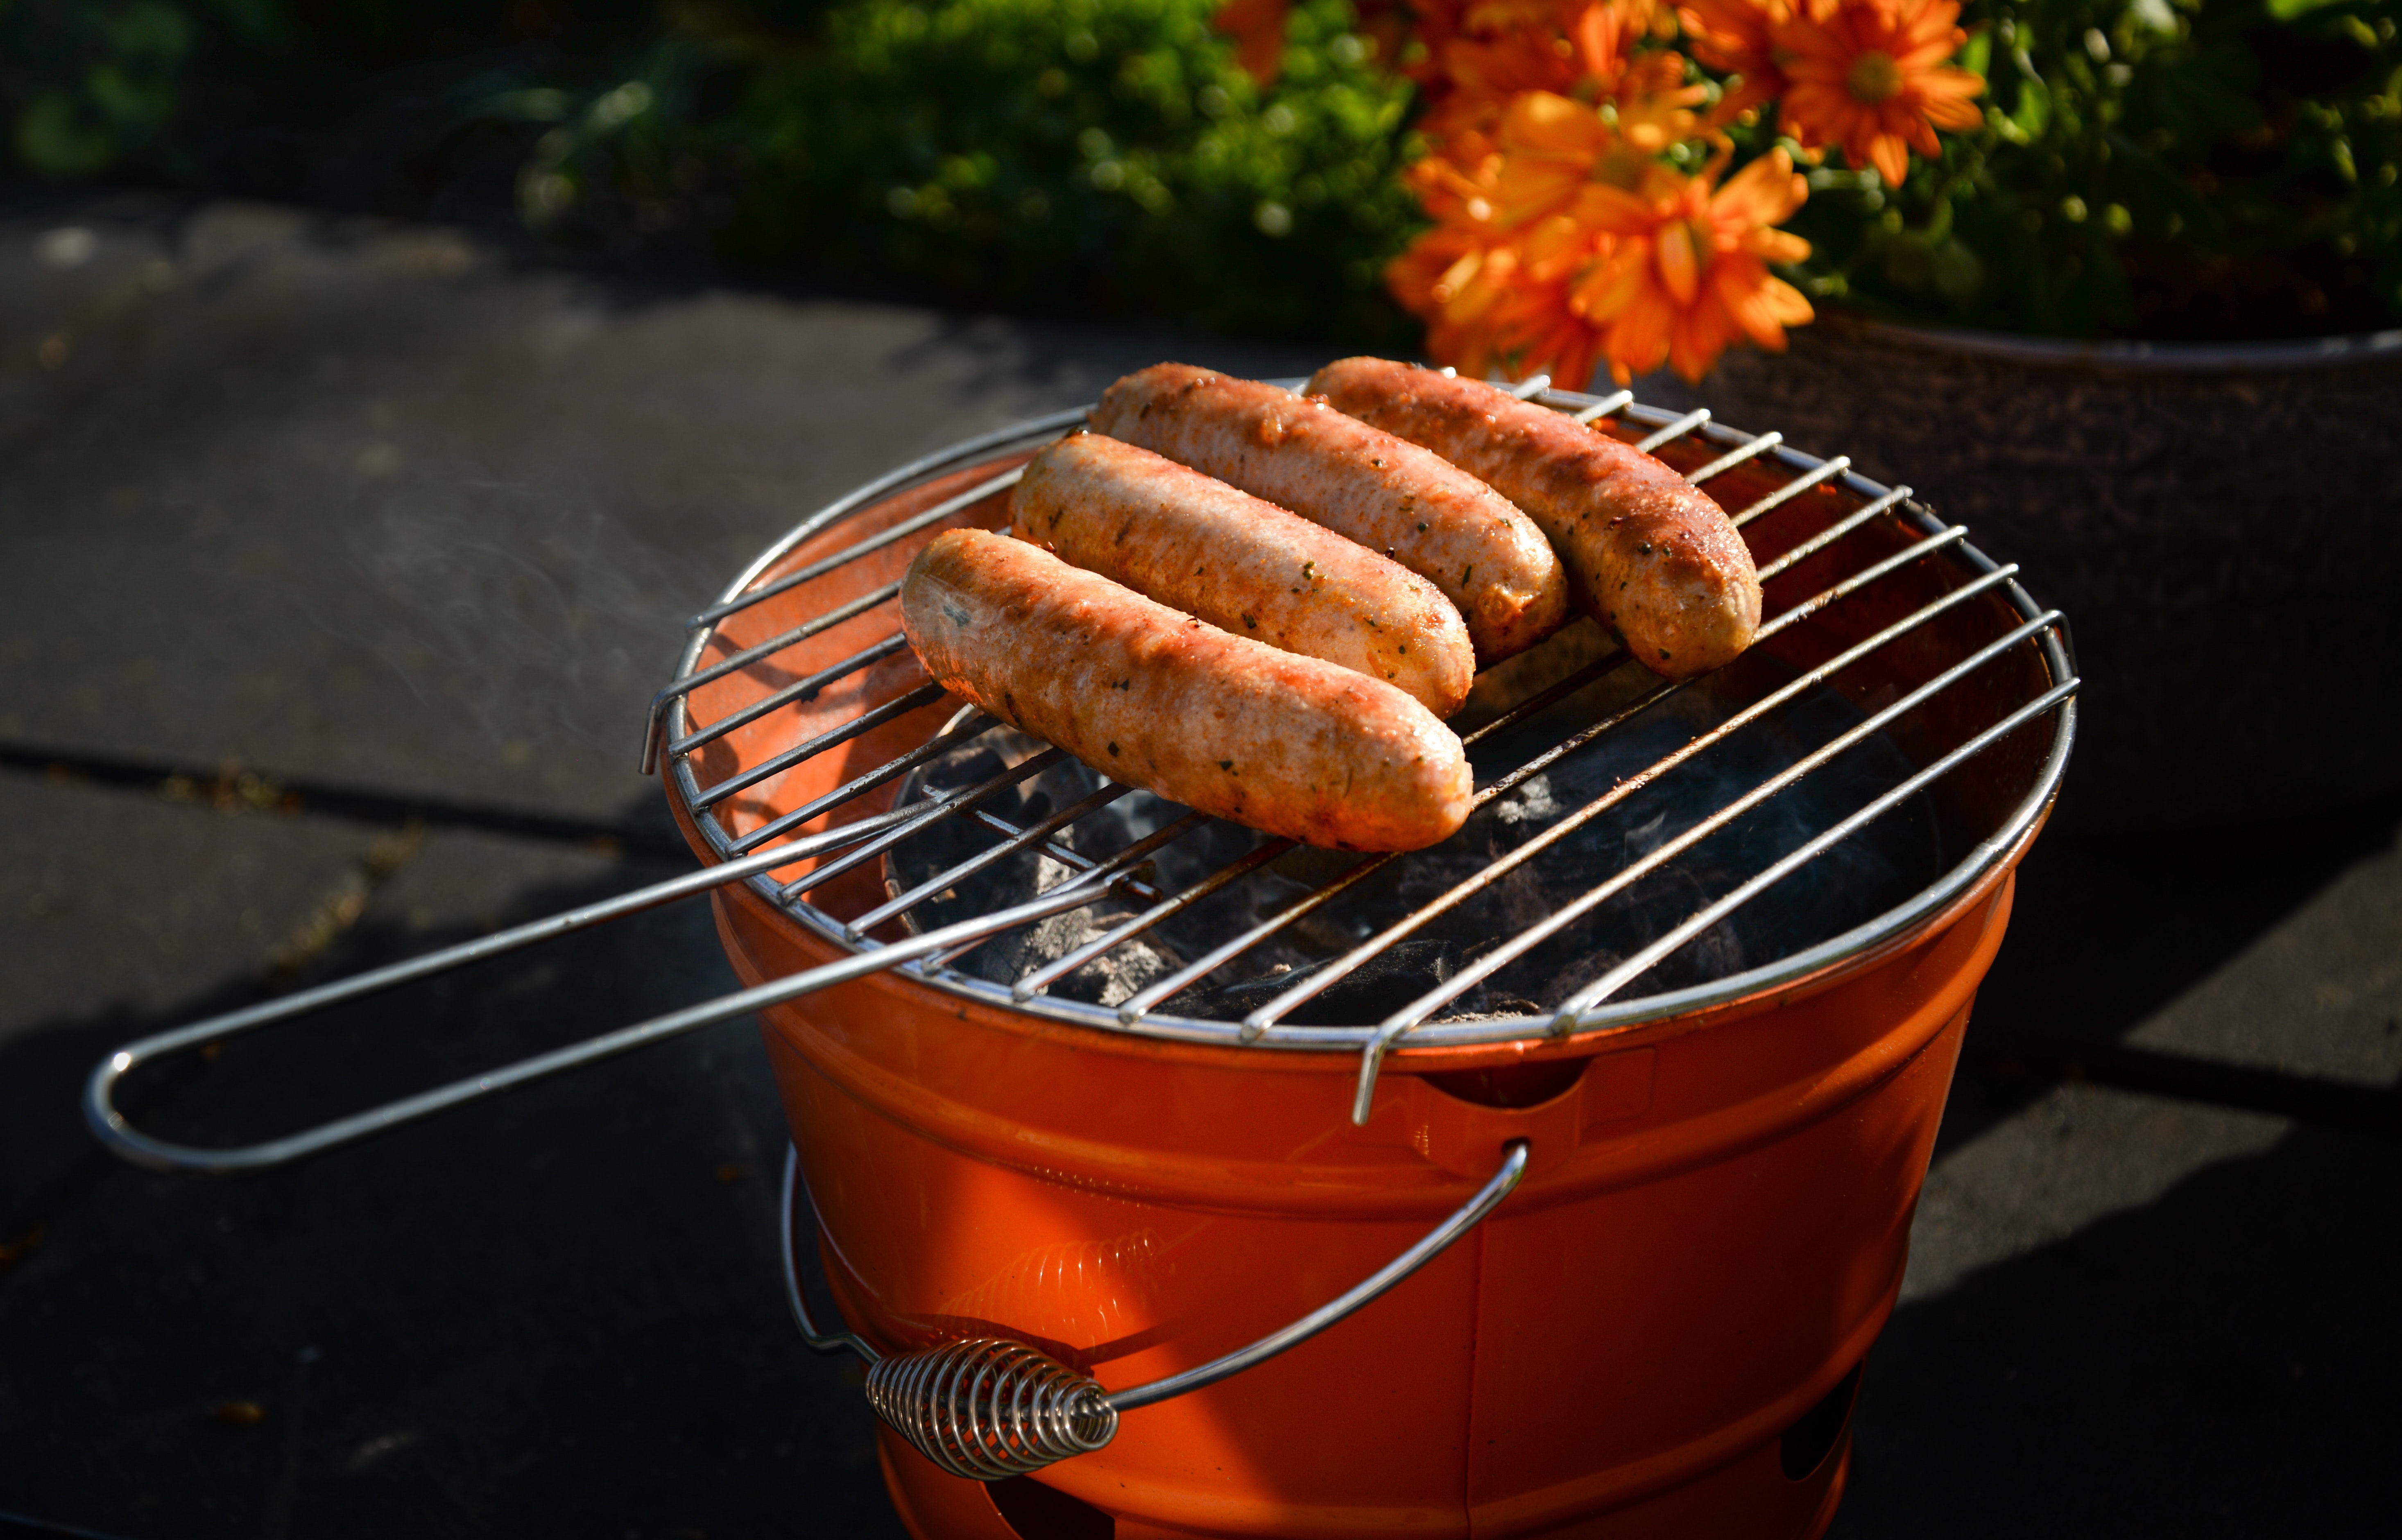
barbecue, cuisine, barbecue grill, grilling, food, dish, outdoor grill, bratwurst, roasting, vienna sausage, cooking, grillades, Outdoor grill rack topper, sausage, ingredient, cervelat, schwenker, breakfast sausage, thuringian sausage, meat, kitchen appliance, churrasco food, Kitchen appliance accessory, mititei